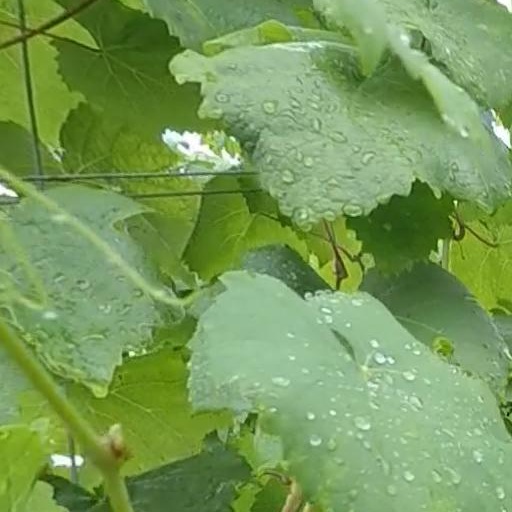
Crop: grape